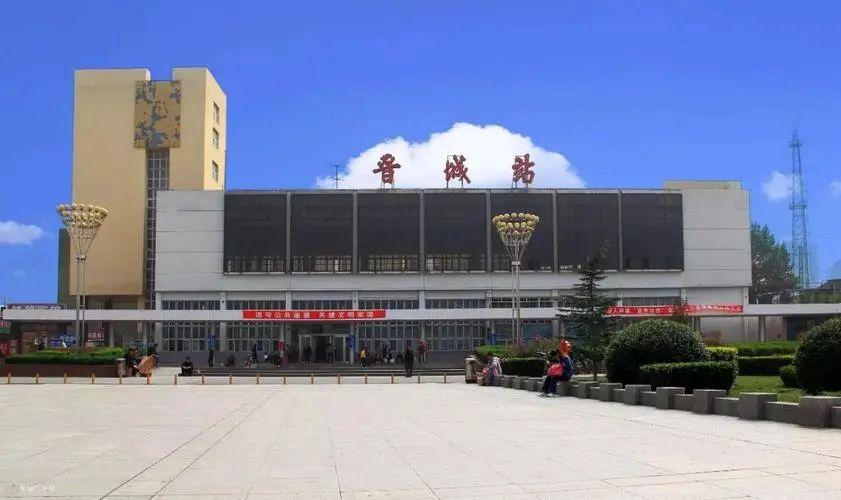
地标名称：晋城站
所在城市：晋城市·城区